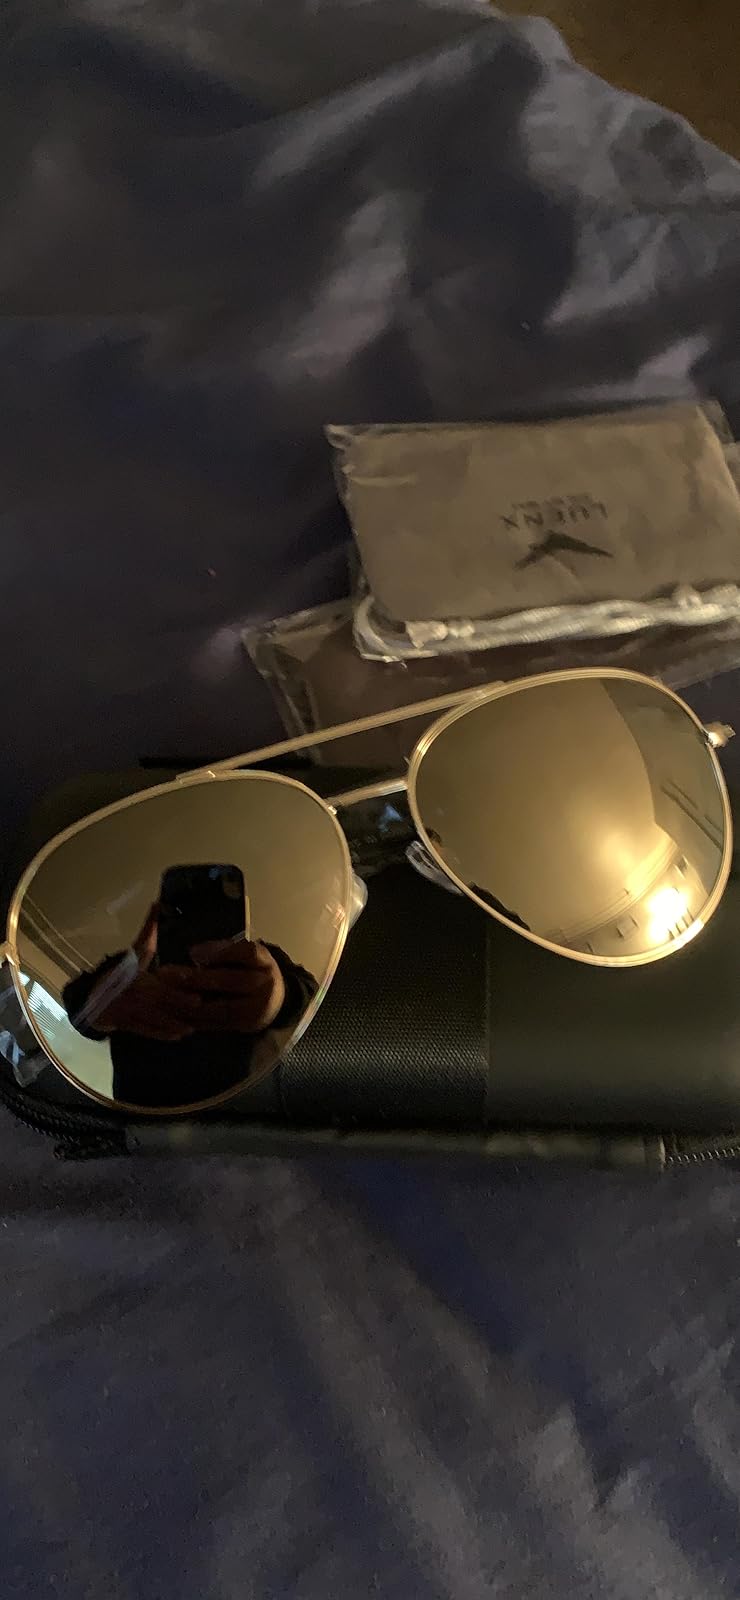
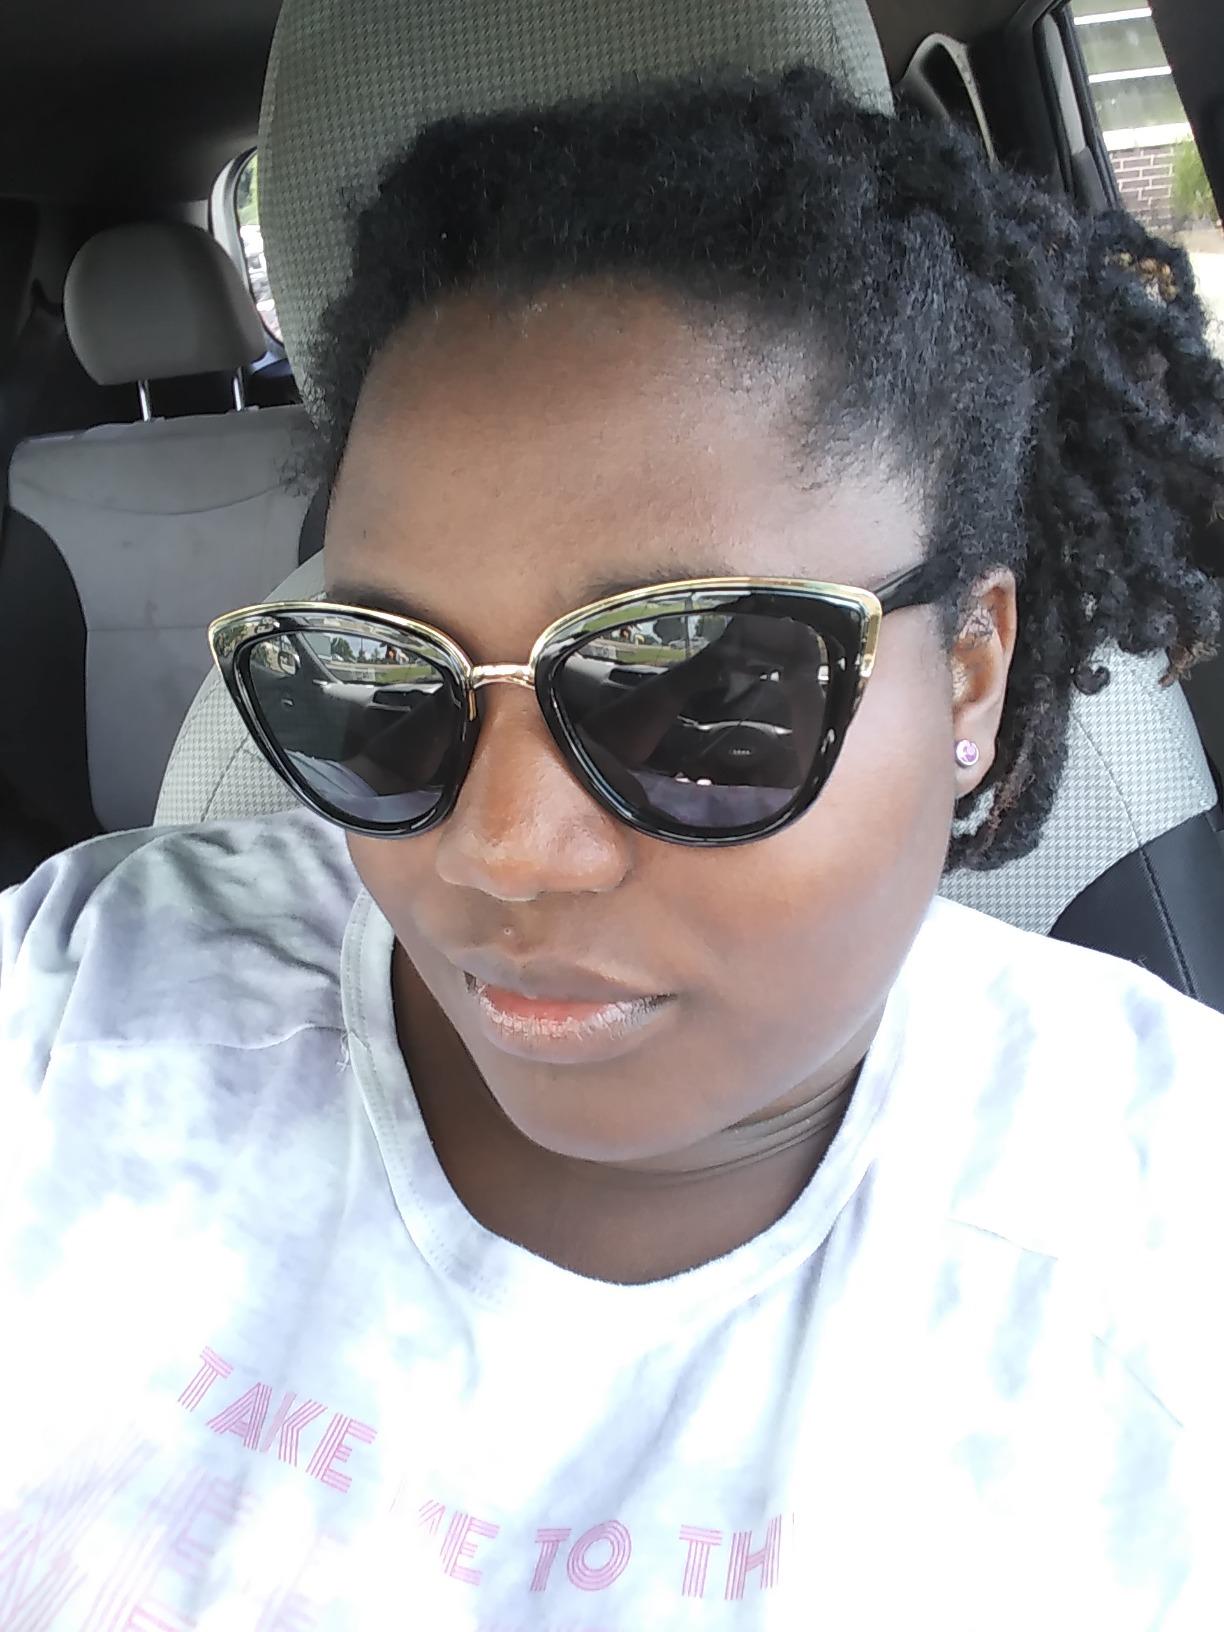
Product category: accessories_sunglasses
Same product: no